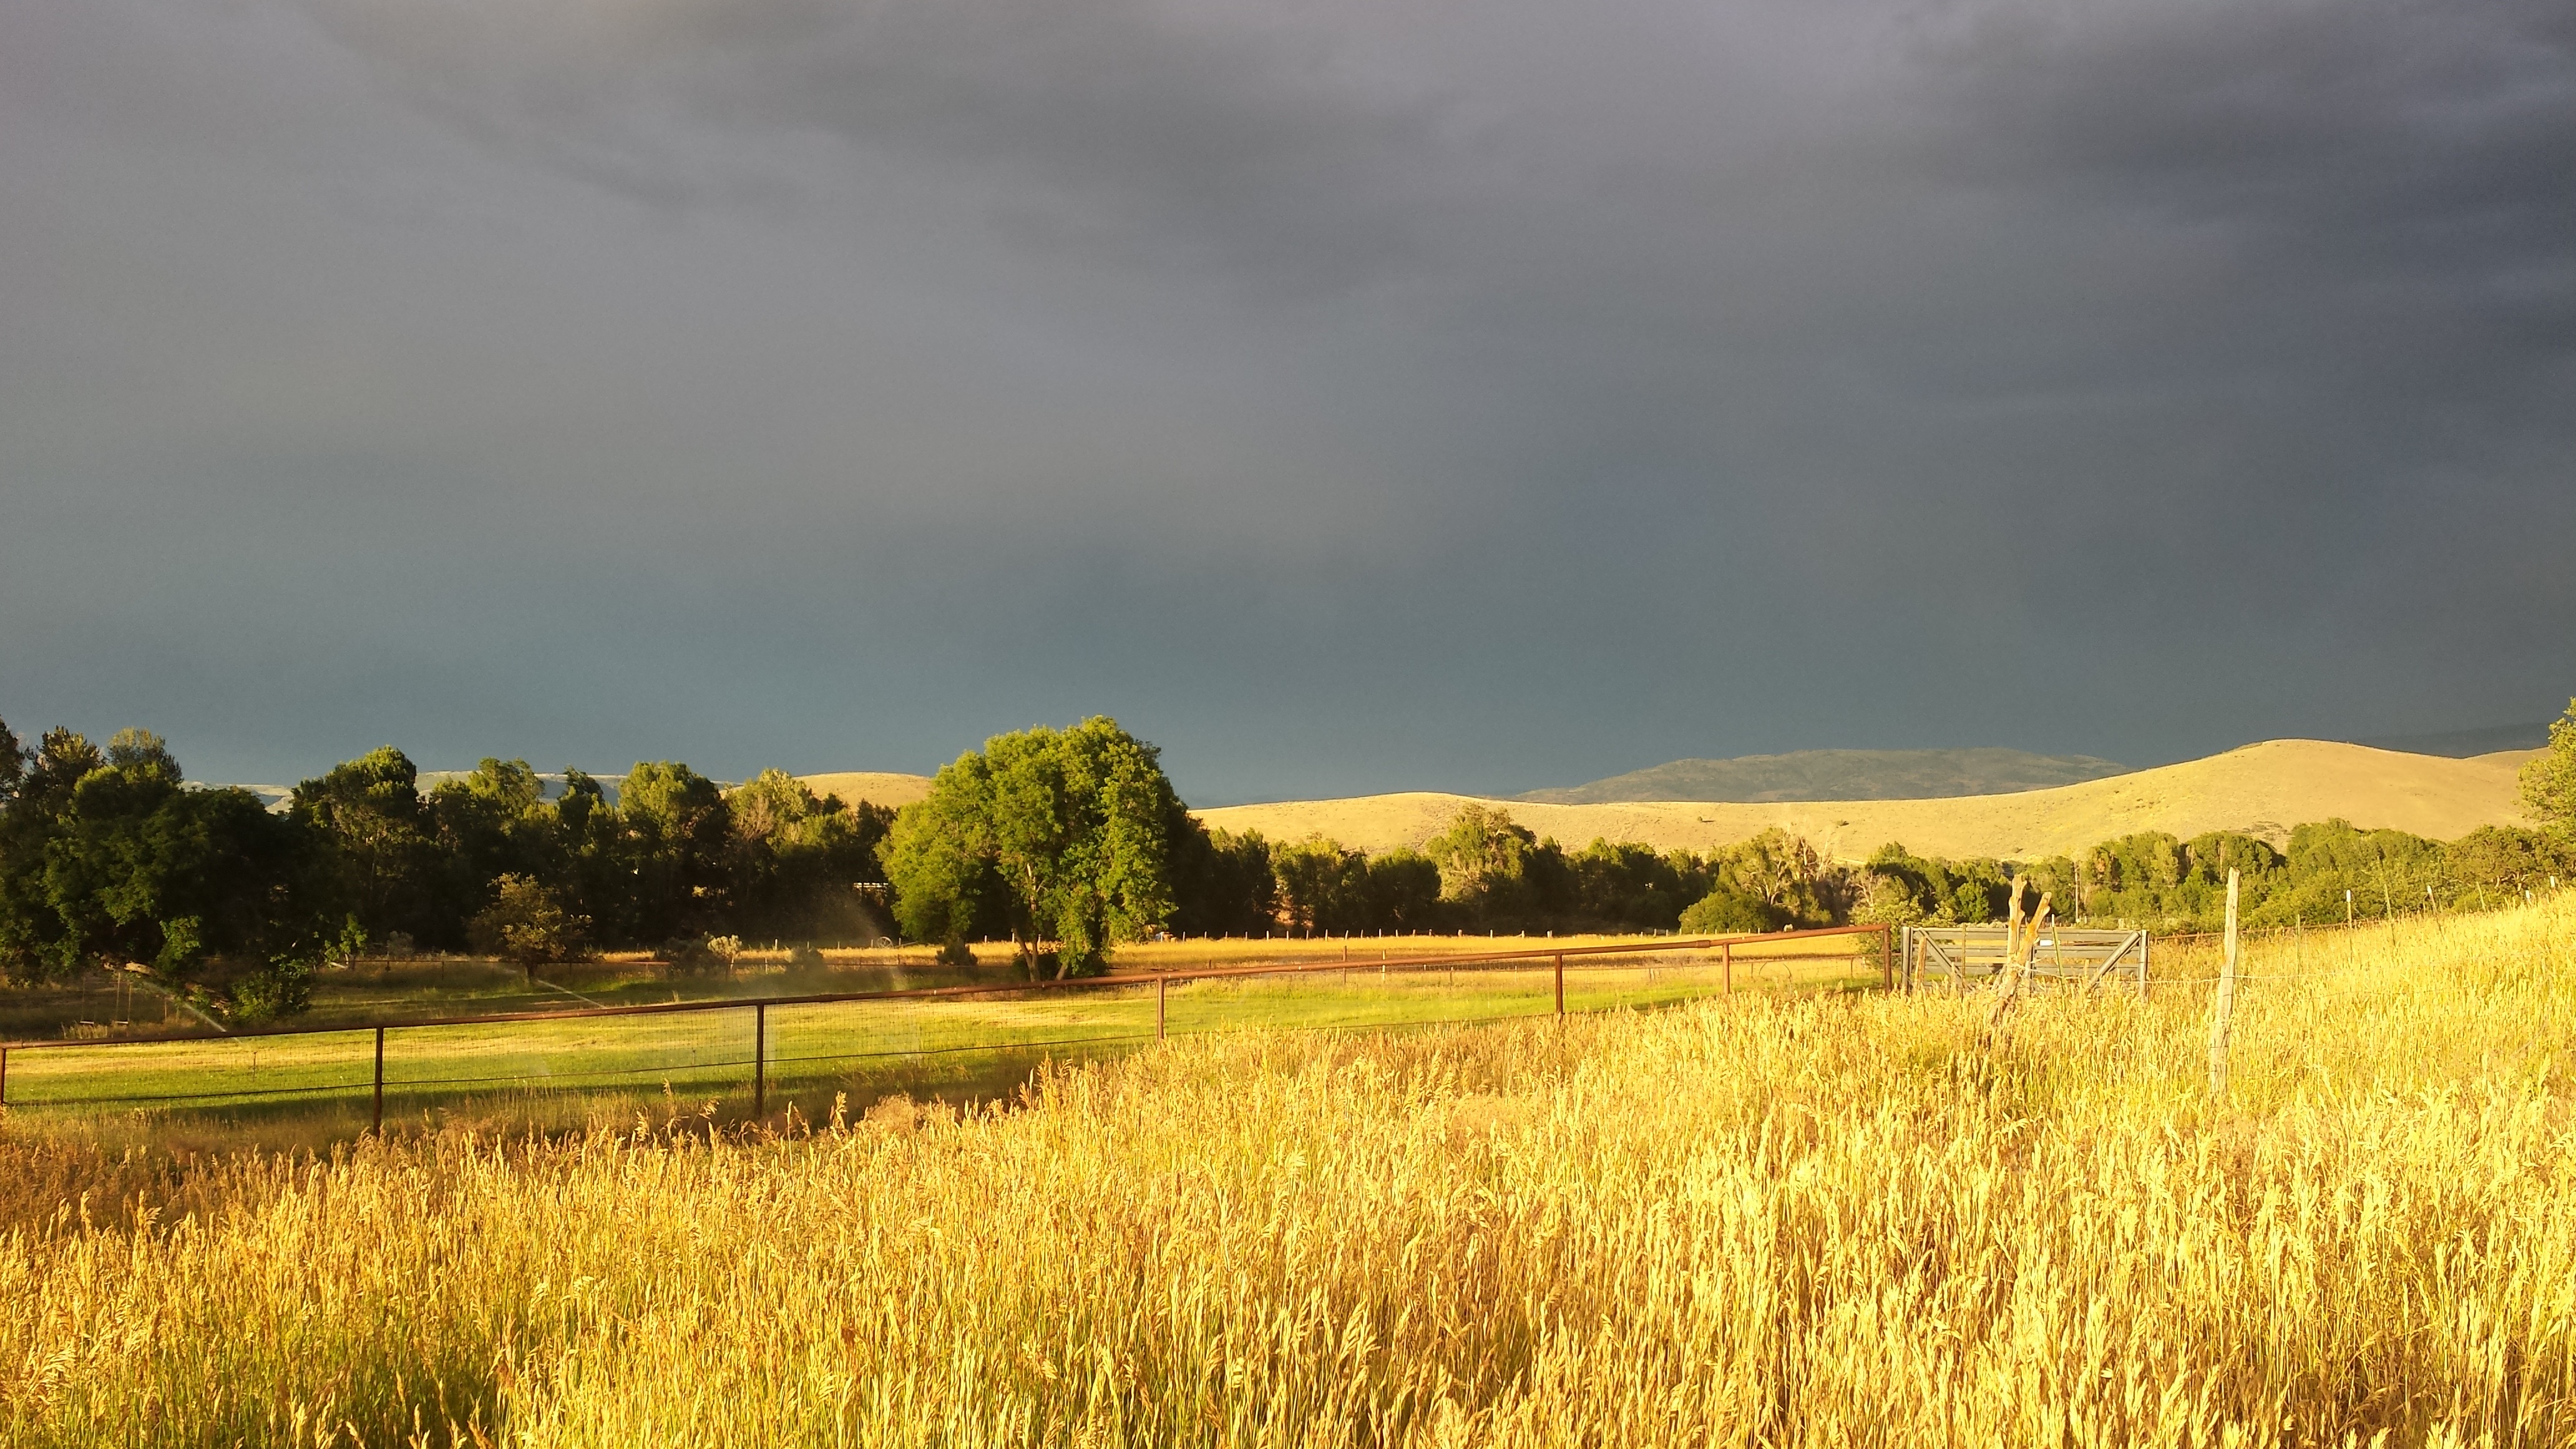
landscape, tree, nature, grass, horizon, cloud, plant, sky, field, meadow, prairie, countryside, morning, hill, land, rural, pasture, weather, storm, agriculture, plain, grassland, plateau, habitat, ecosystem, steppe, rural area, paddy field, natural environment, grass family